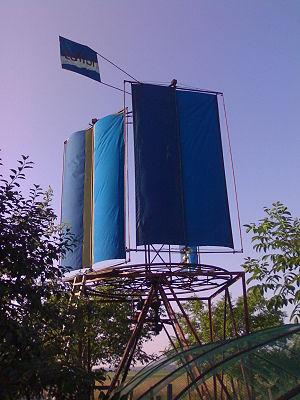
Une éolienne est un dispositif qui transforme l'énergie cinétique du vent en énergie mécanique, dite énergie éolienne, laquelle est ensuite le plus souvent transformée en énergie électrique. Les éoliennes produisant de l'électricité sont appelées aérogénérateurs, tandis que les éoliennes qui pompent directement de l'eau sont parfois dénommées éoliennes de pompage ou pompe à vent. Une forme ancienne d'éolienne est le moulin à vent.